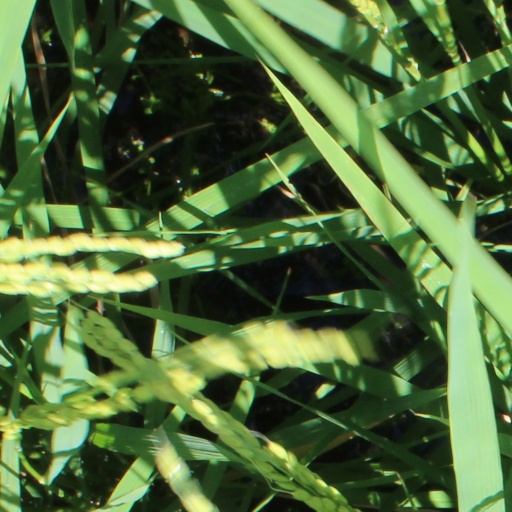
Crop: rice